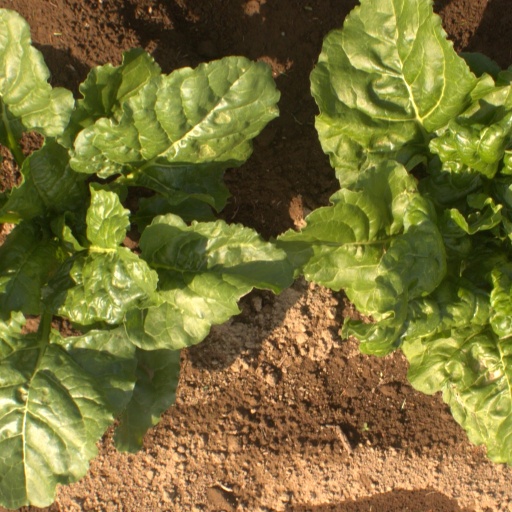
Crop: sugar beet